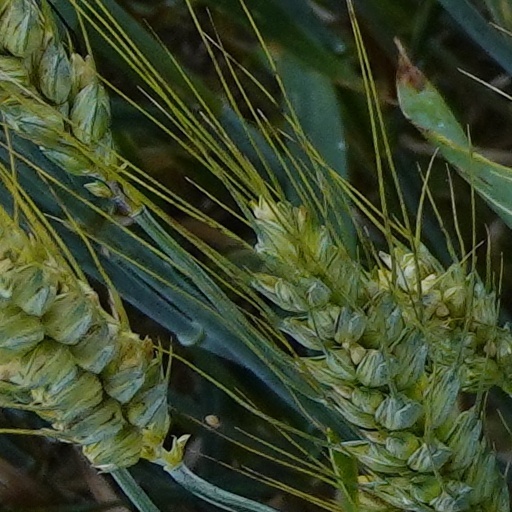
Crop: wheat